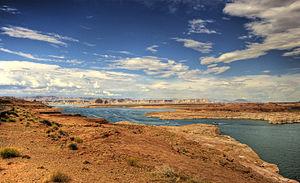
La Planète des singes est un film de science-fiction américain réalisé par Franklin Schaffner, sorti en 1968, avec Charlton Heston dans le rôle principal. Le scénario est de Rod Serling et Michael Wilson d'après le roman homonyme de Pierre Boulle. Il s'agit du premier film de la franchise La Planète des singes.